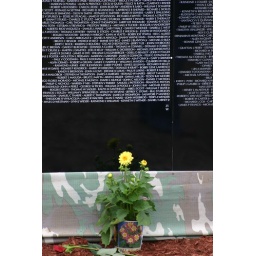
flowers by wall in memerroy of love one